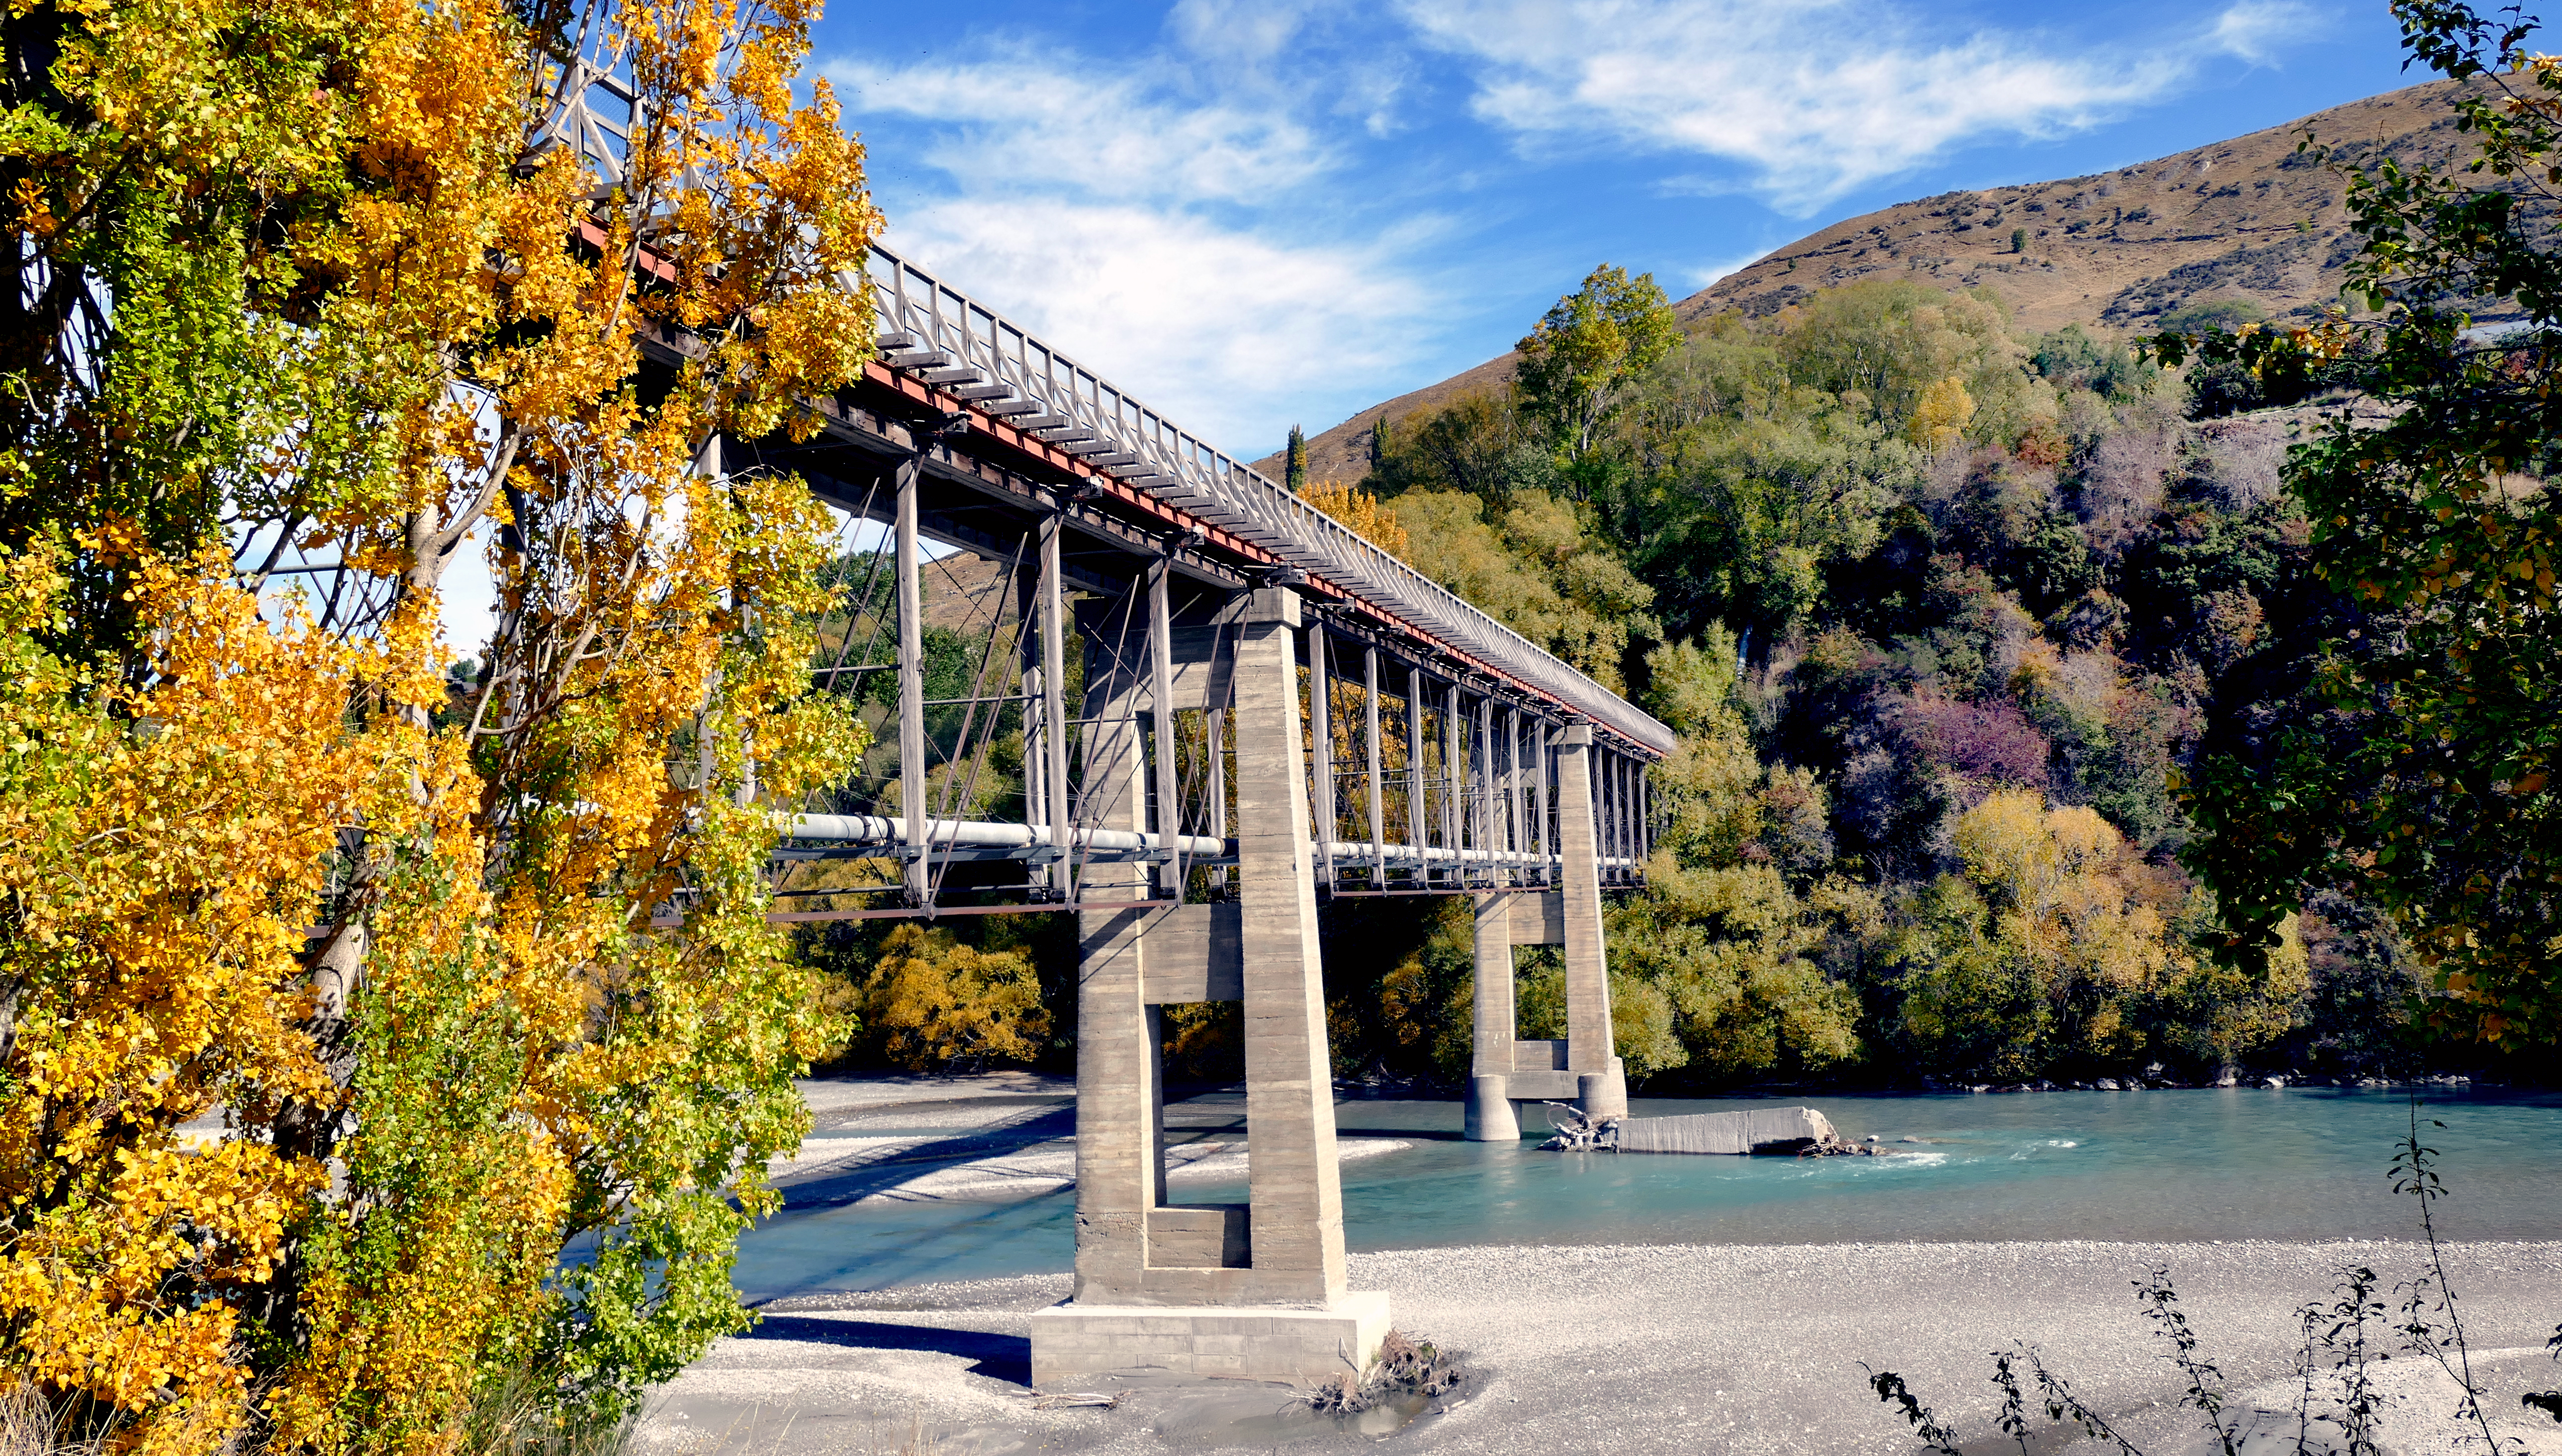
landscape, fall, river, vacation, autumn, scenery, season, newzealand, estate, lowershotoverbridge, queenstown, autunm